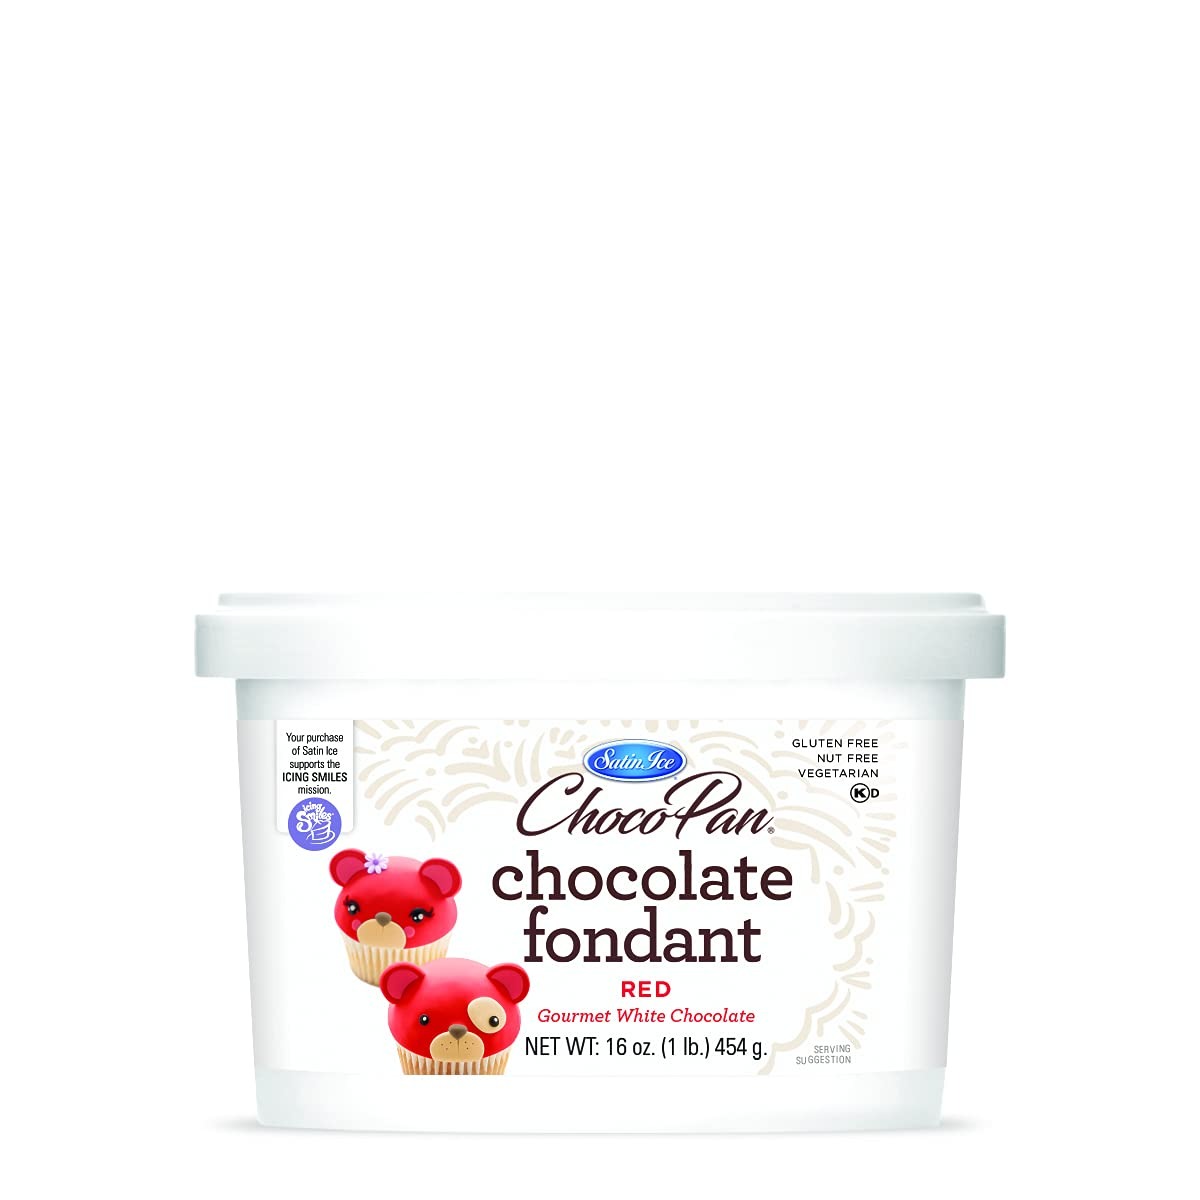
Item Name: Satin Ice ChocoPan Red Chocolate Fondant, 1 Pound
Bullet Point 1: DELICIOUS CHOCOLATE FLAVOR: ChocoPan Products Are Made With Real Chocolate; Gluten-Free, Nut-Free, Vegetarian, Kosher Dairy
Bullet Point 2: WORKABILITY: Roll to Cover, Stamp, Create Accents; Sets but remains soft and pliable and can be reworked when warm
Bullet Point 3: FEATURES: Sets But Remains Soft & Pliable, Rolls thin without tearing, Can be reworked when warmed, Smooth and consistent texture, Chocolate/Oil based, Medium Sheen Finish
Bullet Point 4: FINISH: Gives your creations a medium, sheen finish; ChocoPan colors can be mixed together, just like fondant.
Product Description: ChocoPan Chocolate Fondant is a user-friendly product uniquely formulated to offer the best in both taste and workability. Our forgiving formula remains soft and pliable for longer, making it perfect for beginner bakers looking to achieve professional results. Retail bakers and high-volume commercial bakeries will love this product’s versatility, making it highly affordable and great value. Set apart by its gourmet chocolate taste, Chocolate Fondant is ideal for wrapping (paneling), draping and decorating cake, cookies, doughnuts, pastries and more. Because chocolate fondant has an oil base, the product can be worked and reworked over long periods of time. The oil base also makes the product sensitive to heat so it must be worked with in cool, dry conditions and kept out of direct sunlight and heat. Uses: Roll to cover, stamp & create accents Features: Sets but remains soft & pliable, rolls thin without tearing, can be reworked when warmed, smooth and consistent texture, chocolate/oil based, medium sheen finish Taste: Delicious Chocolate Flavor Nutrition: Gluten Free, Nut Free, Vegetarian, Kosher Dairy
Value: 16.0
Unit: Ounce

Price: 17.8